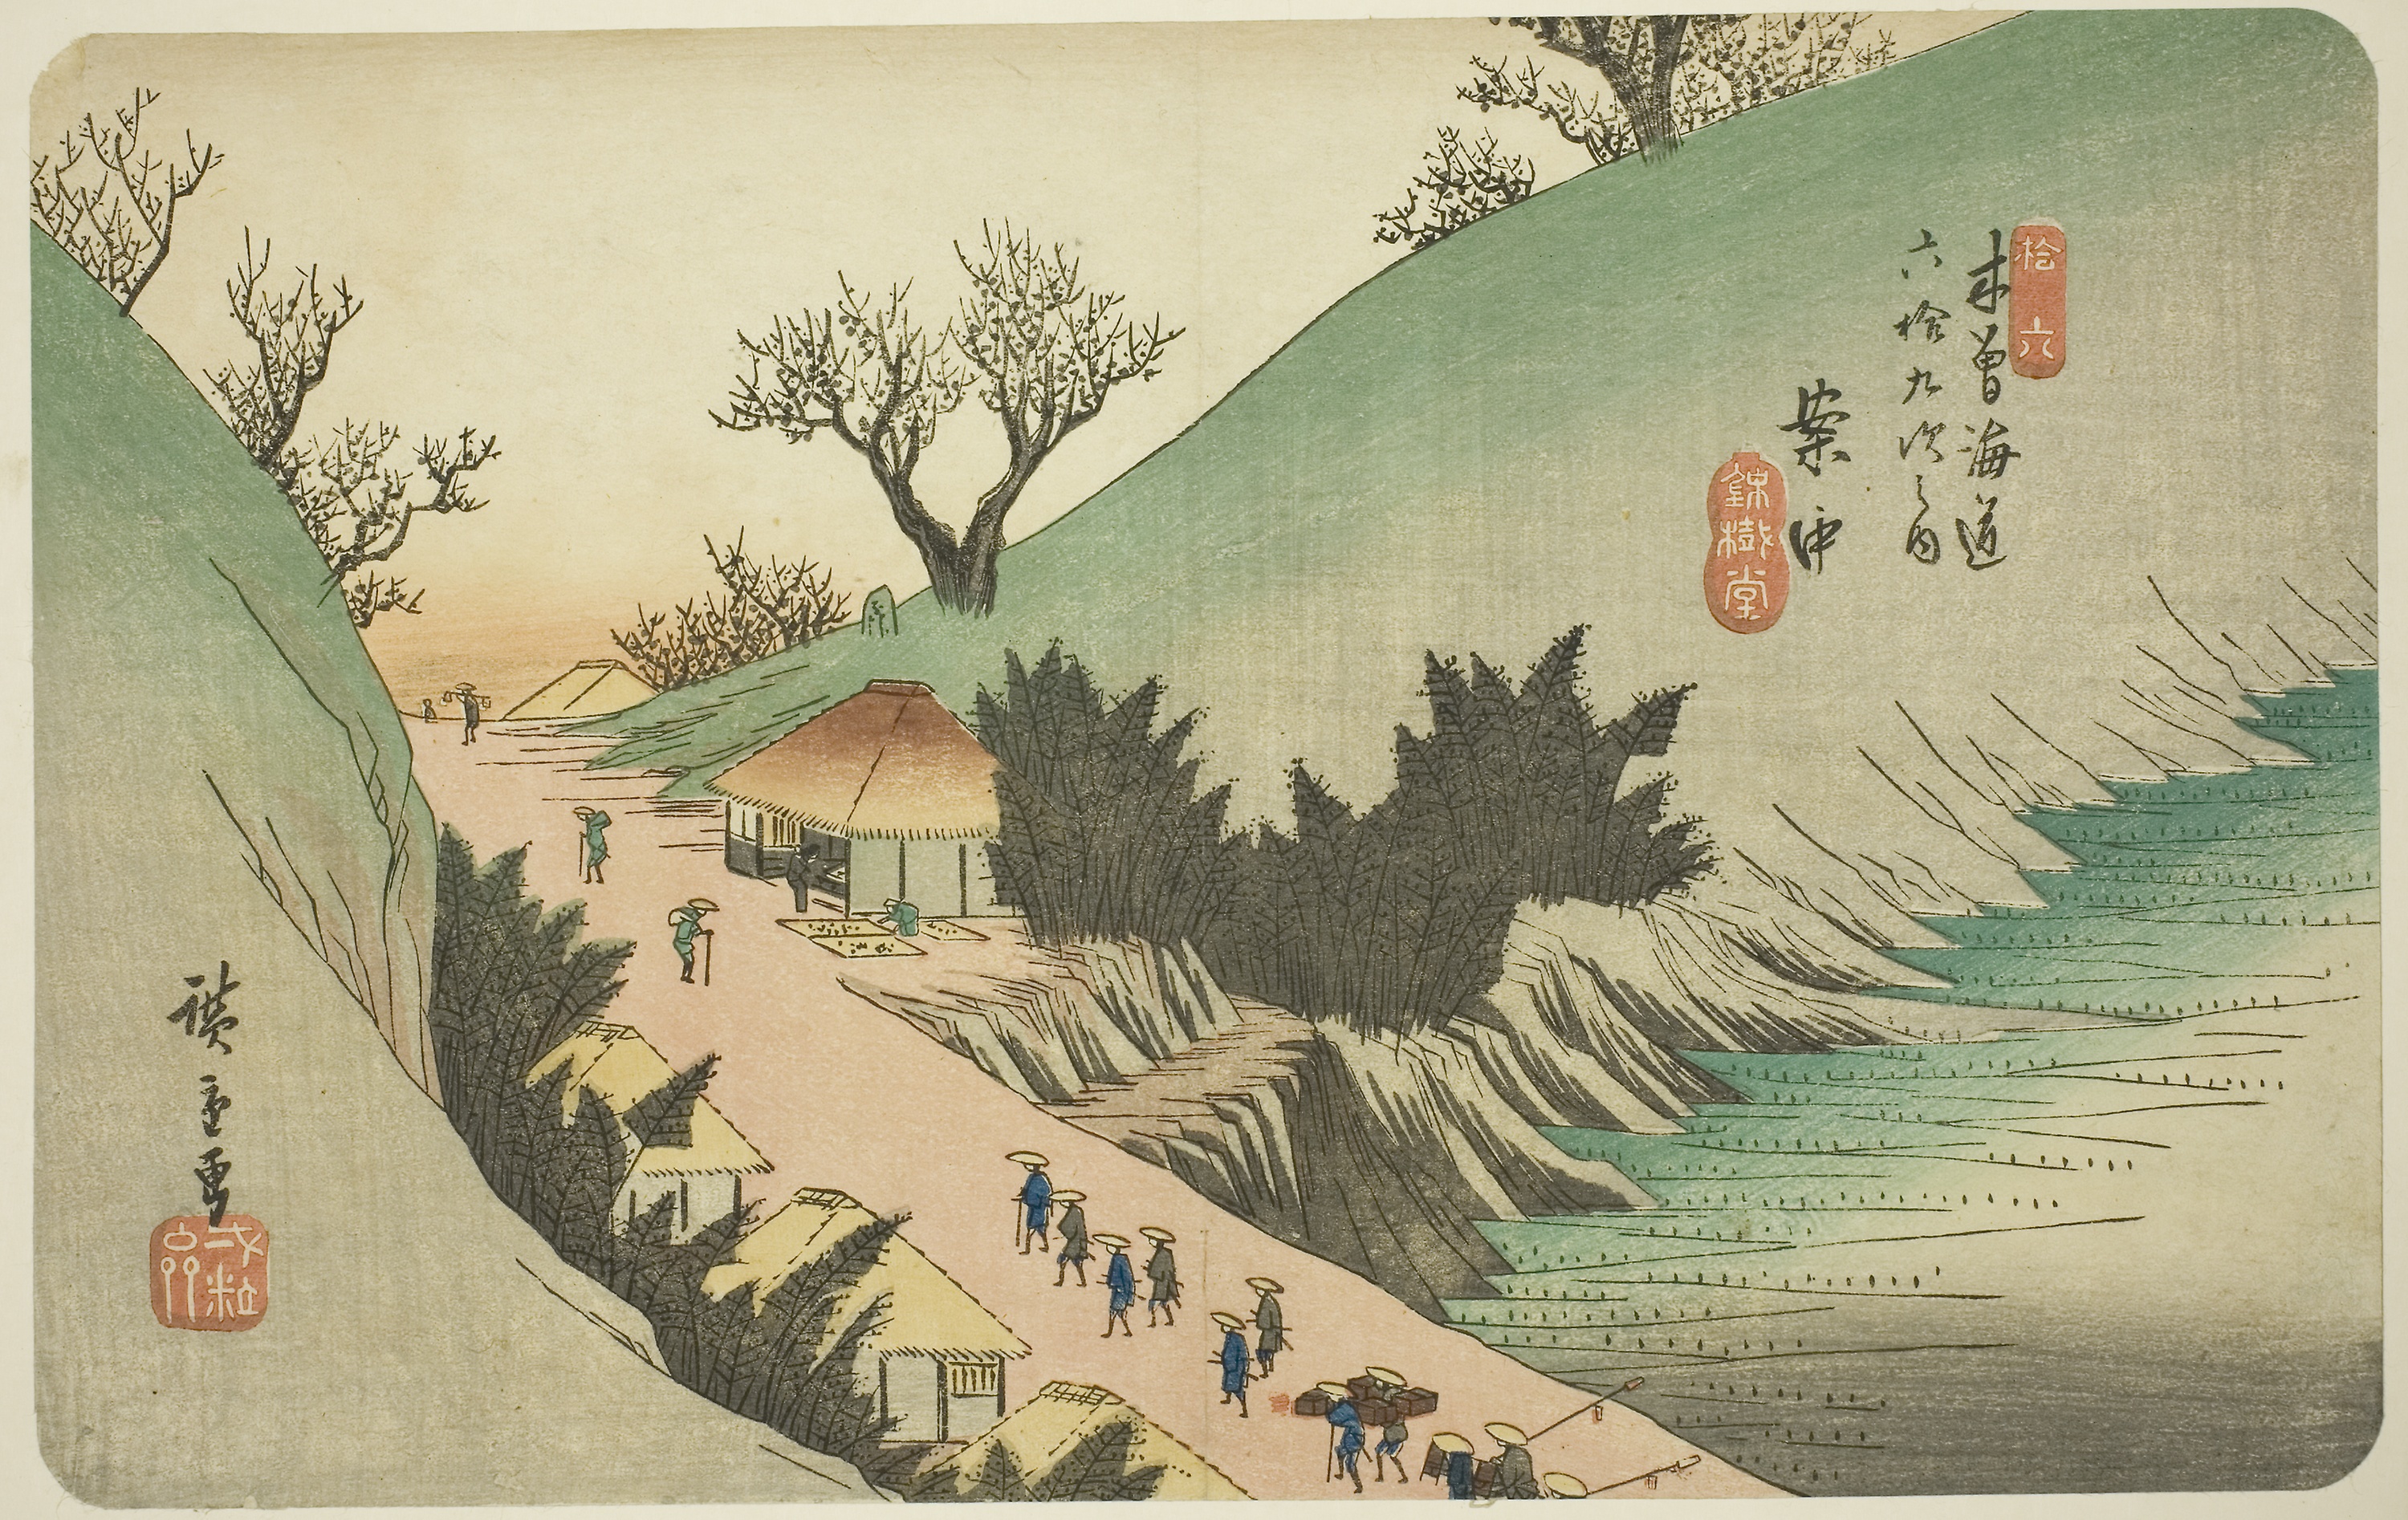
illustration, tree, plant, art